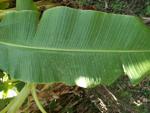
Label: xamthomonas